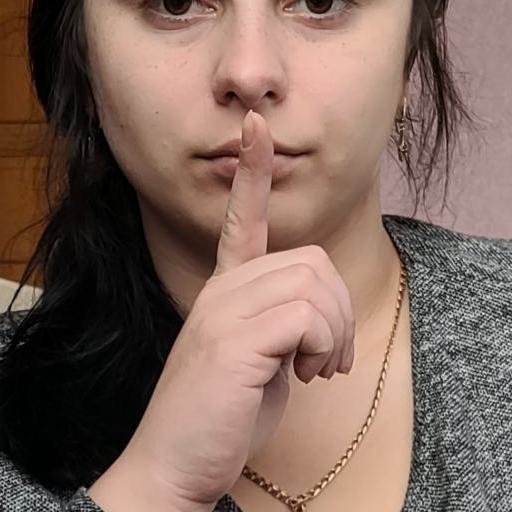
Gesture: mute